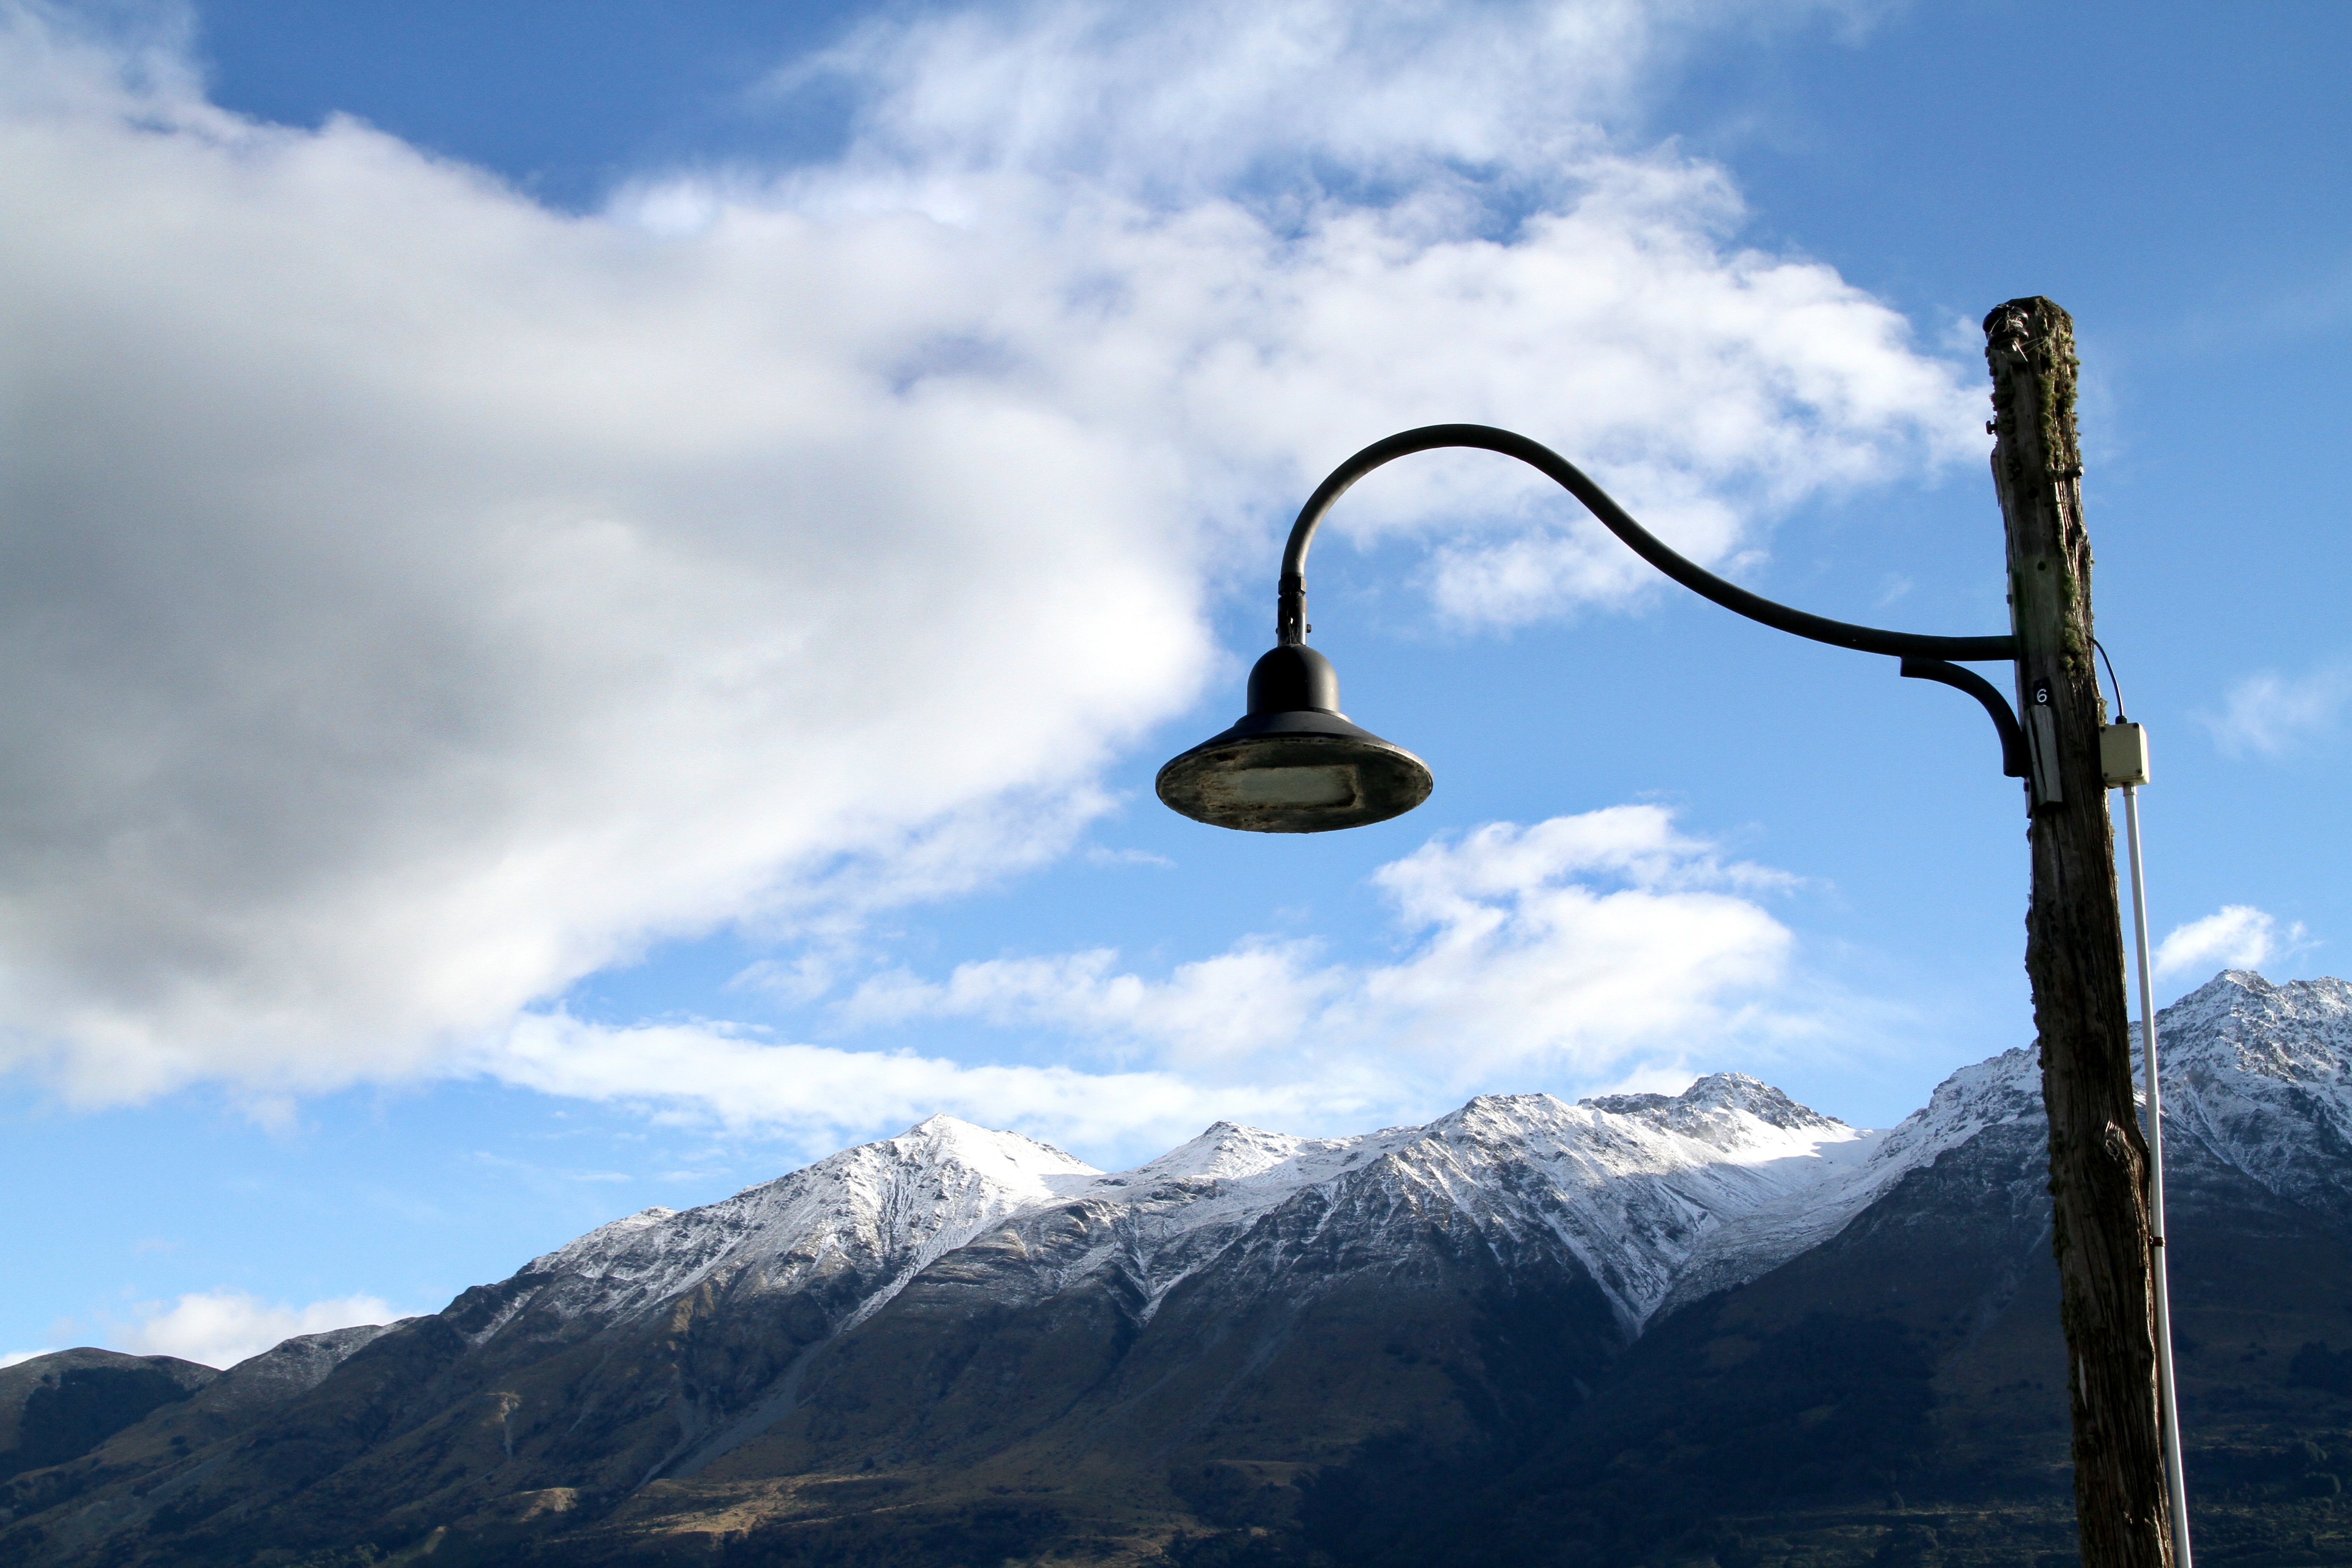
mountain, snow, winter, cloud, sky, mountain range, reflection, weather, blue, summit, alps, meteorological phenomenon, atmosphere of earth, mountainous landforms